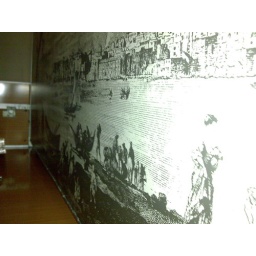
the bottom of the bed above me on the train